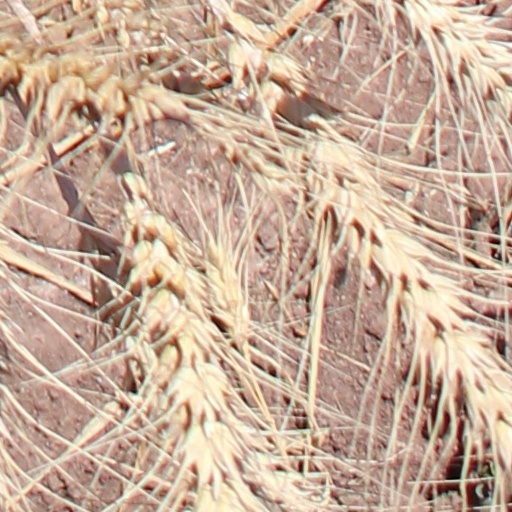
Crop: wheat